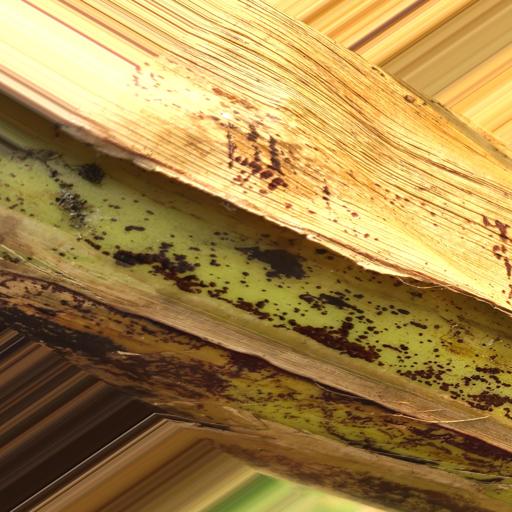
Label: bract_mosaic_virus